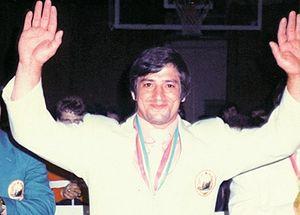
Vasile Groapă est un haltérophile roumain.